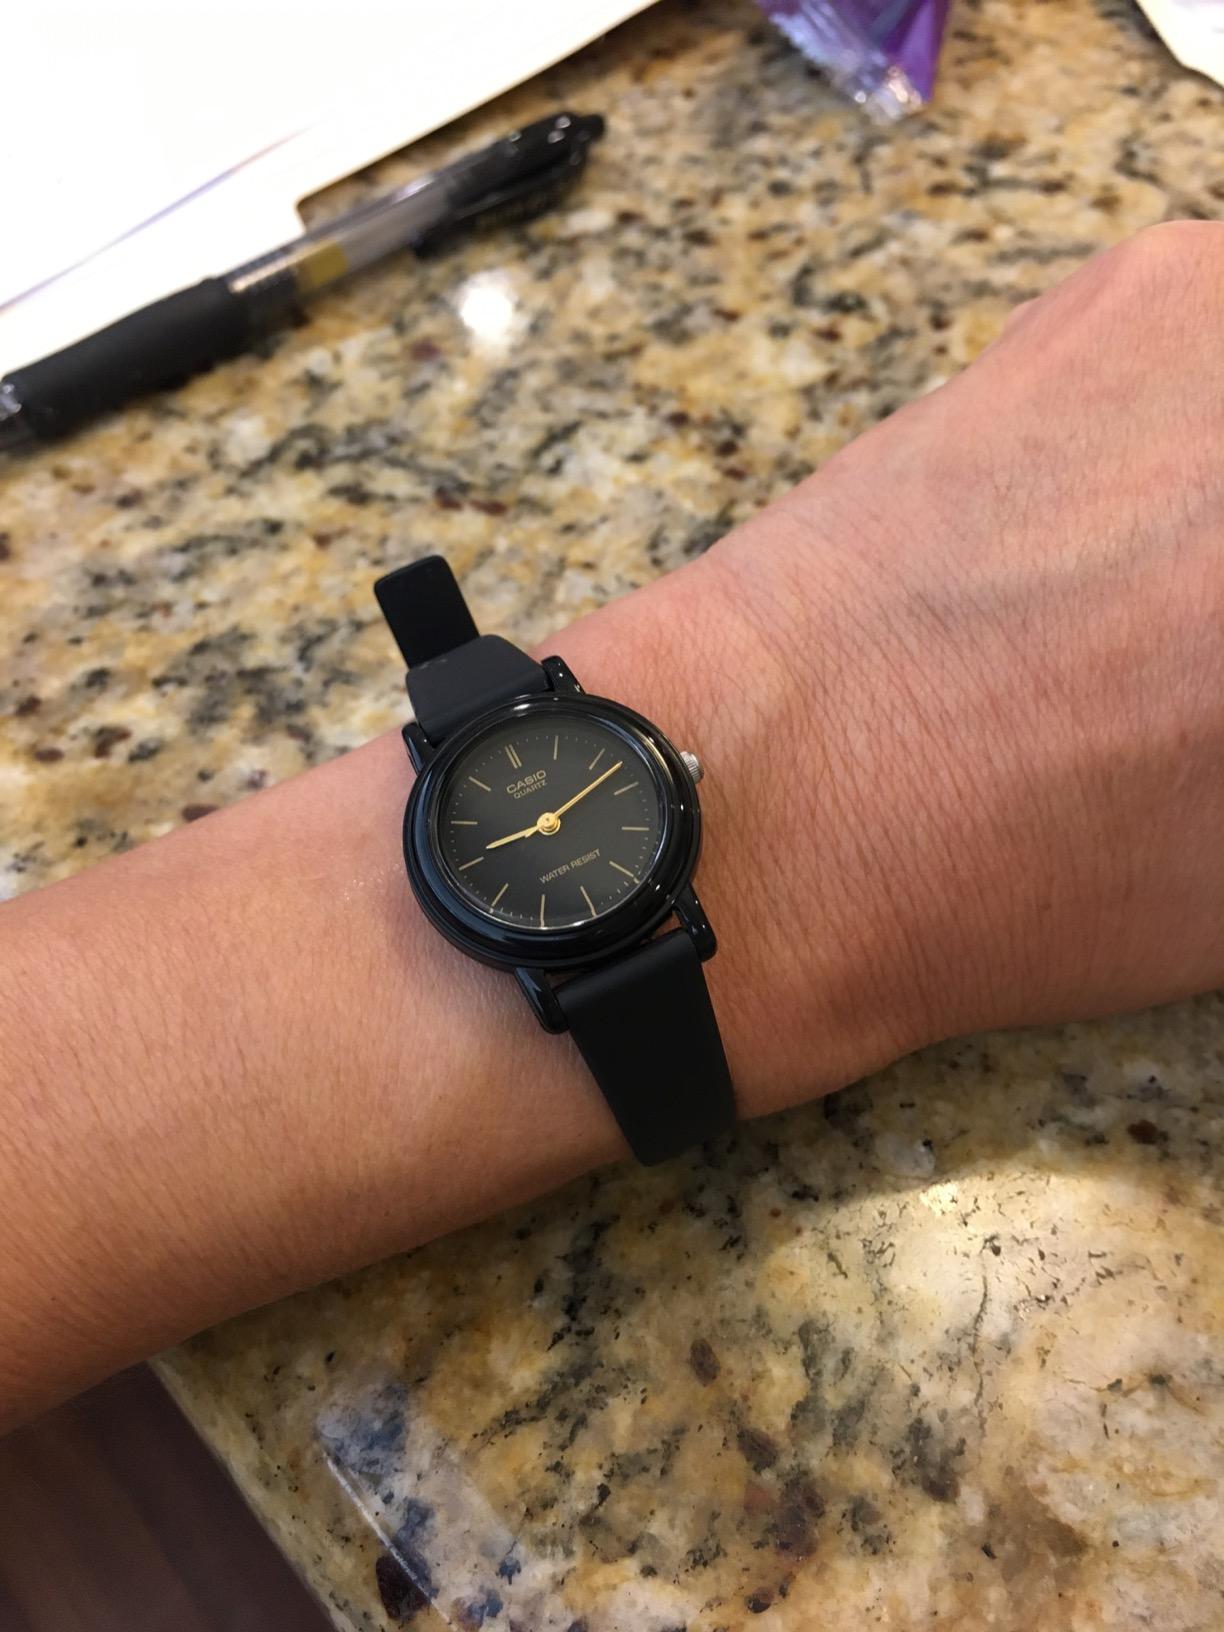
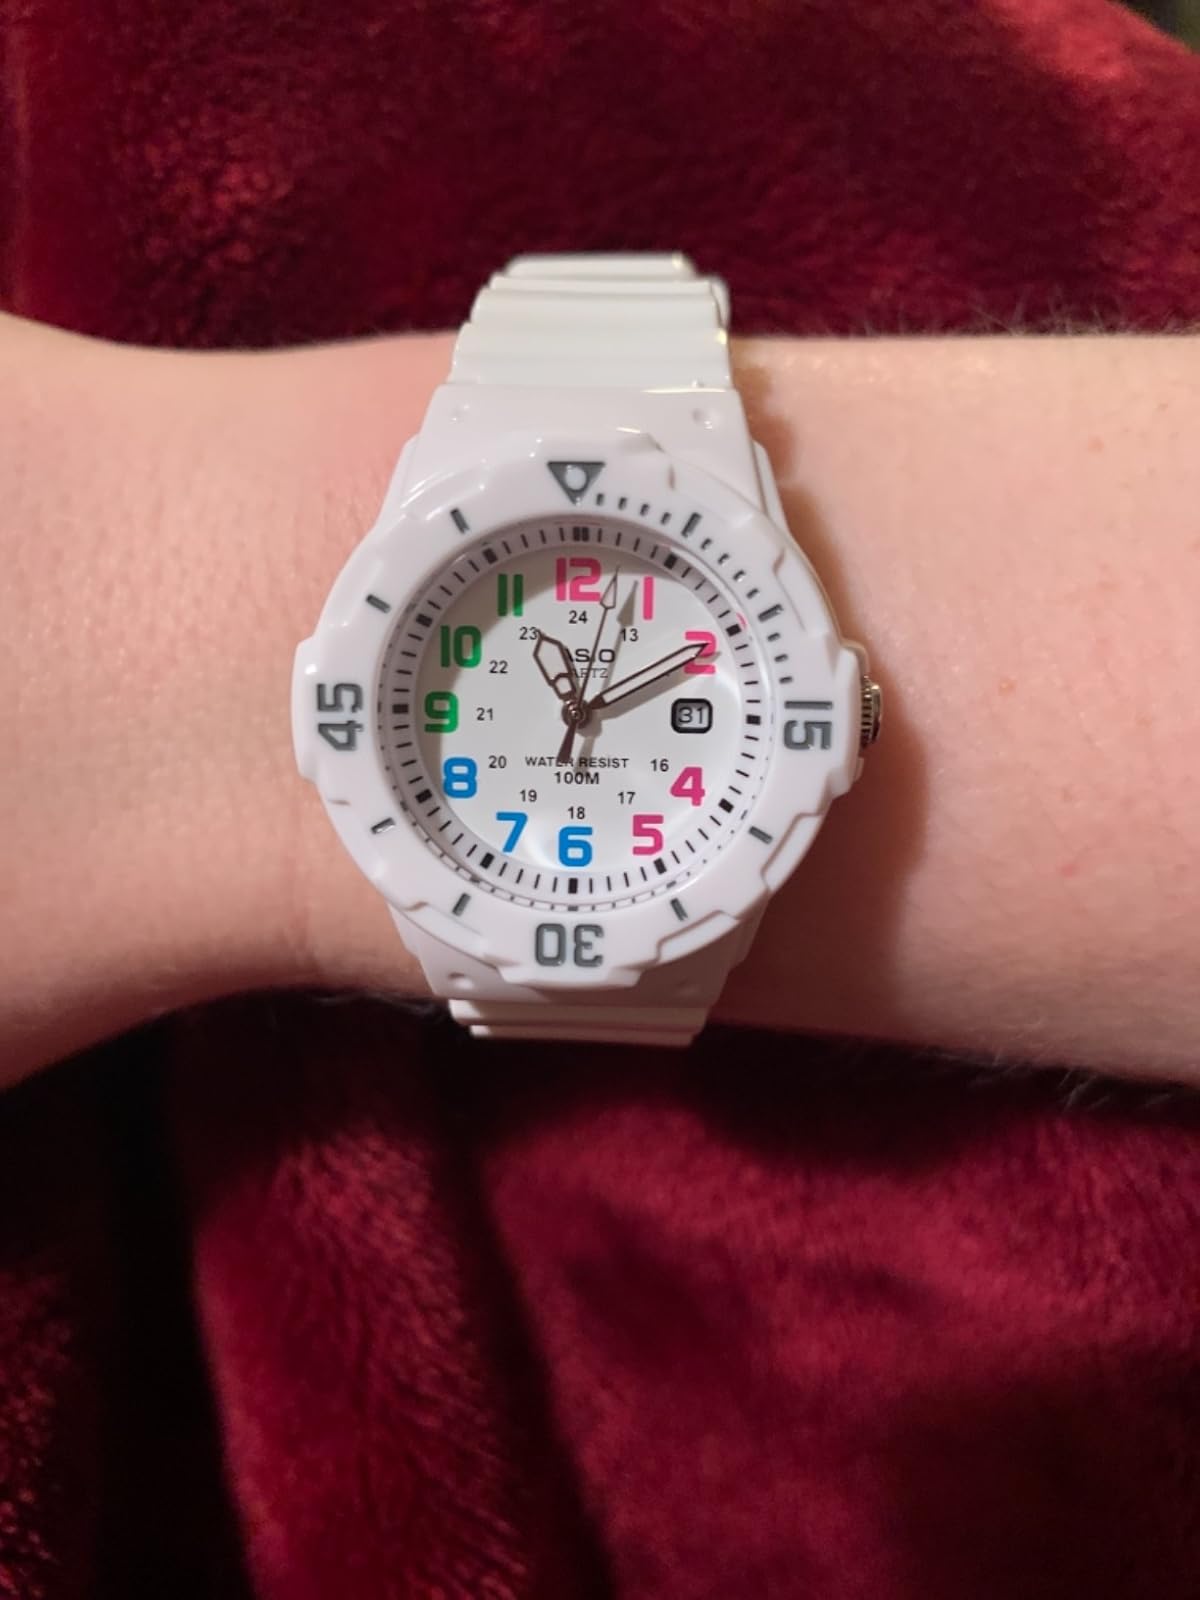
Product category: accessories_watch
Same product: no